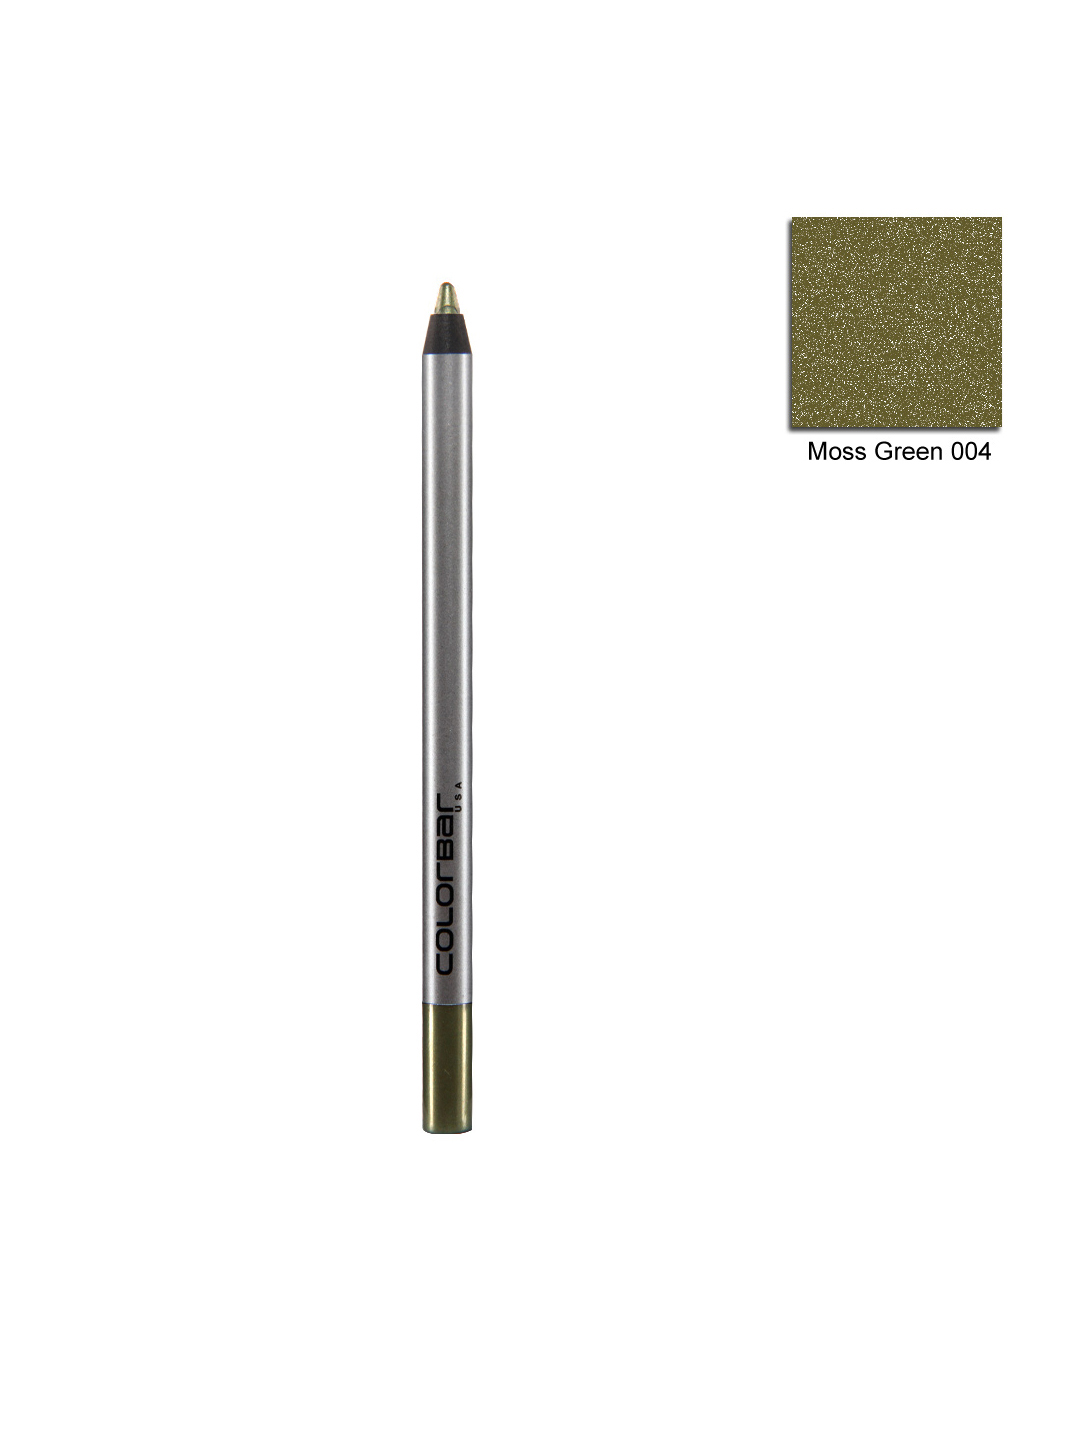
Colorbar I-Define Moss Green Eye Pencil 004
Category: Personal Care / Makeup / Kajal and Eyeliner
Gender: Women
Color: Green
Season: Spring 2017
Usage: Casual